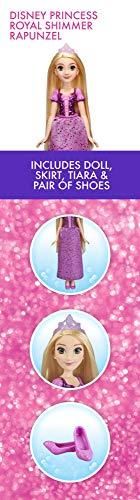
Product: Disney Princess Royal Shimmer Rapunzel
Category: Toys & Games | Dolls & Accessories | Dolls
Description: Collect all 11 dolls each sold separately.
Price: $8.88
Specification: ProductDimensions:1.9x6x14inches|ItemWeight:0.16ounces|ShippingWeight:5.6ounces(Viewshippingratesandpolicies)|ASIN:B07DD8Y53F|Itemmodelnumber:E4157AS00|Manufacturerrecommendedage:3yearsandup